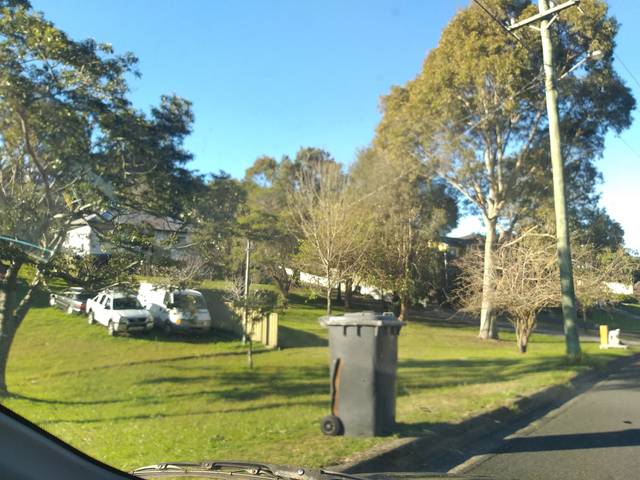
Region: Australia
Coordinates: -34.439, 150.88